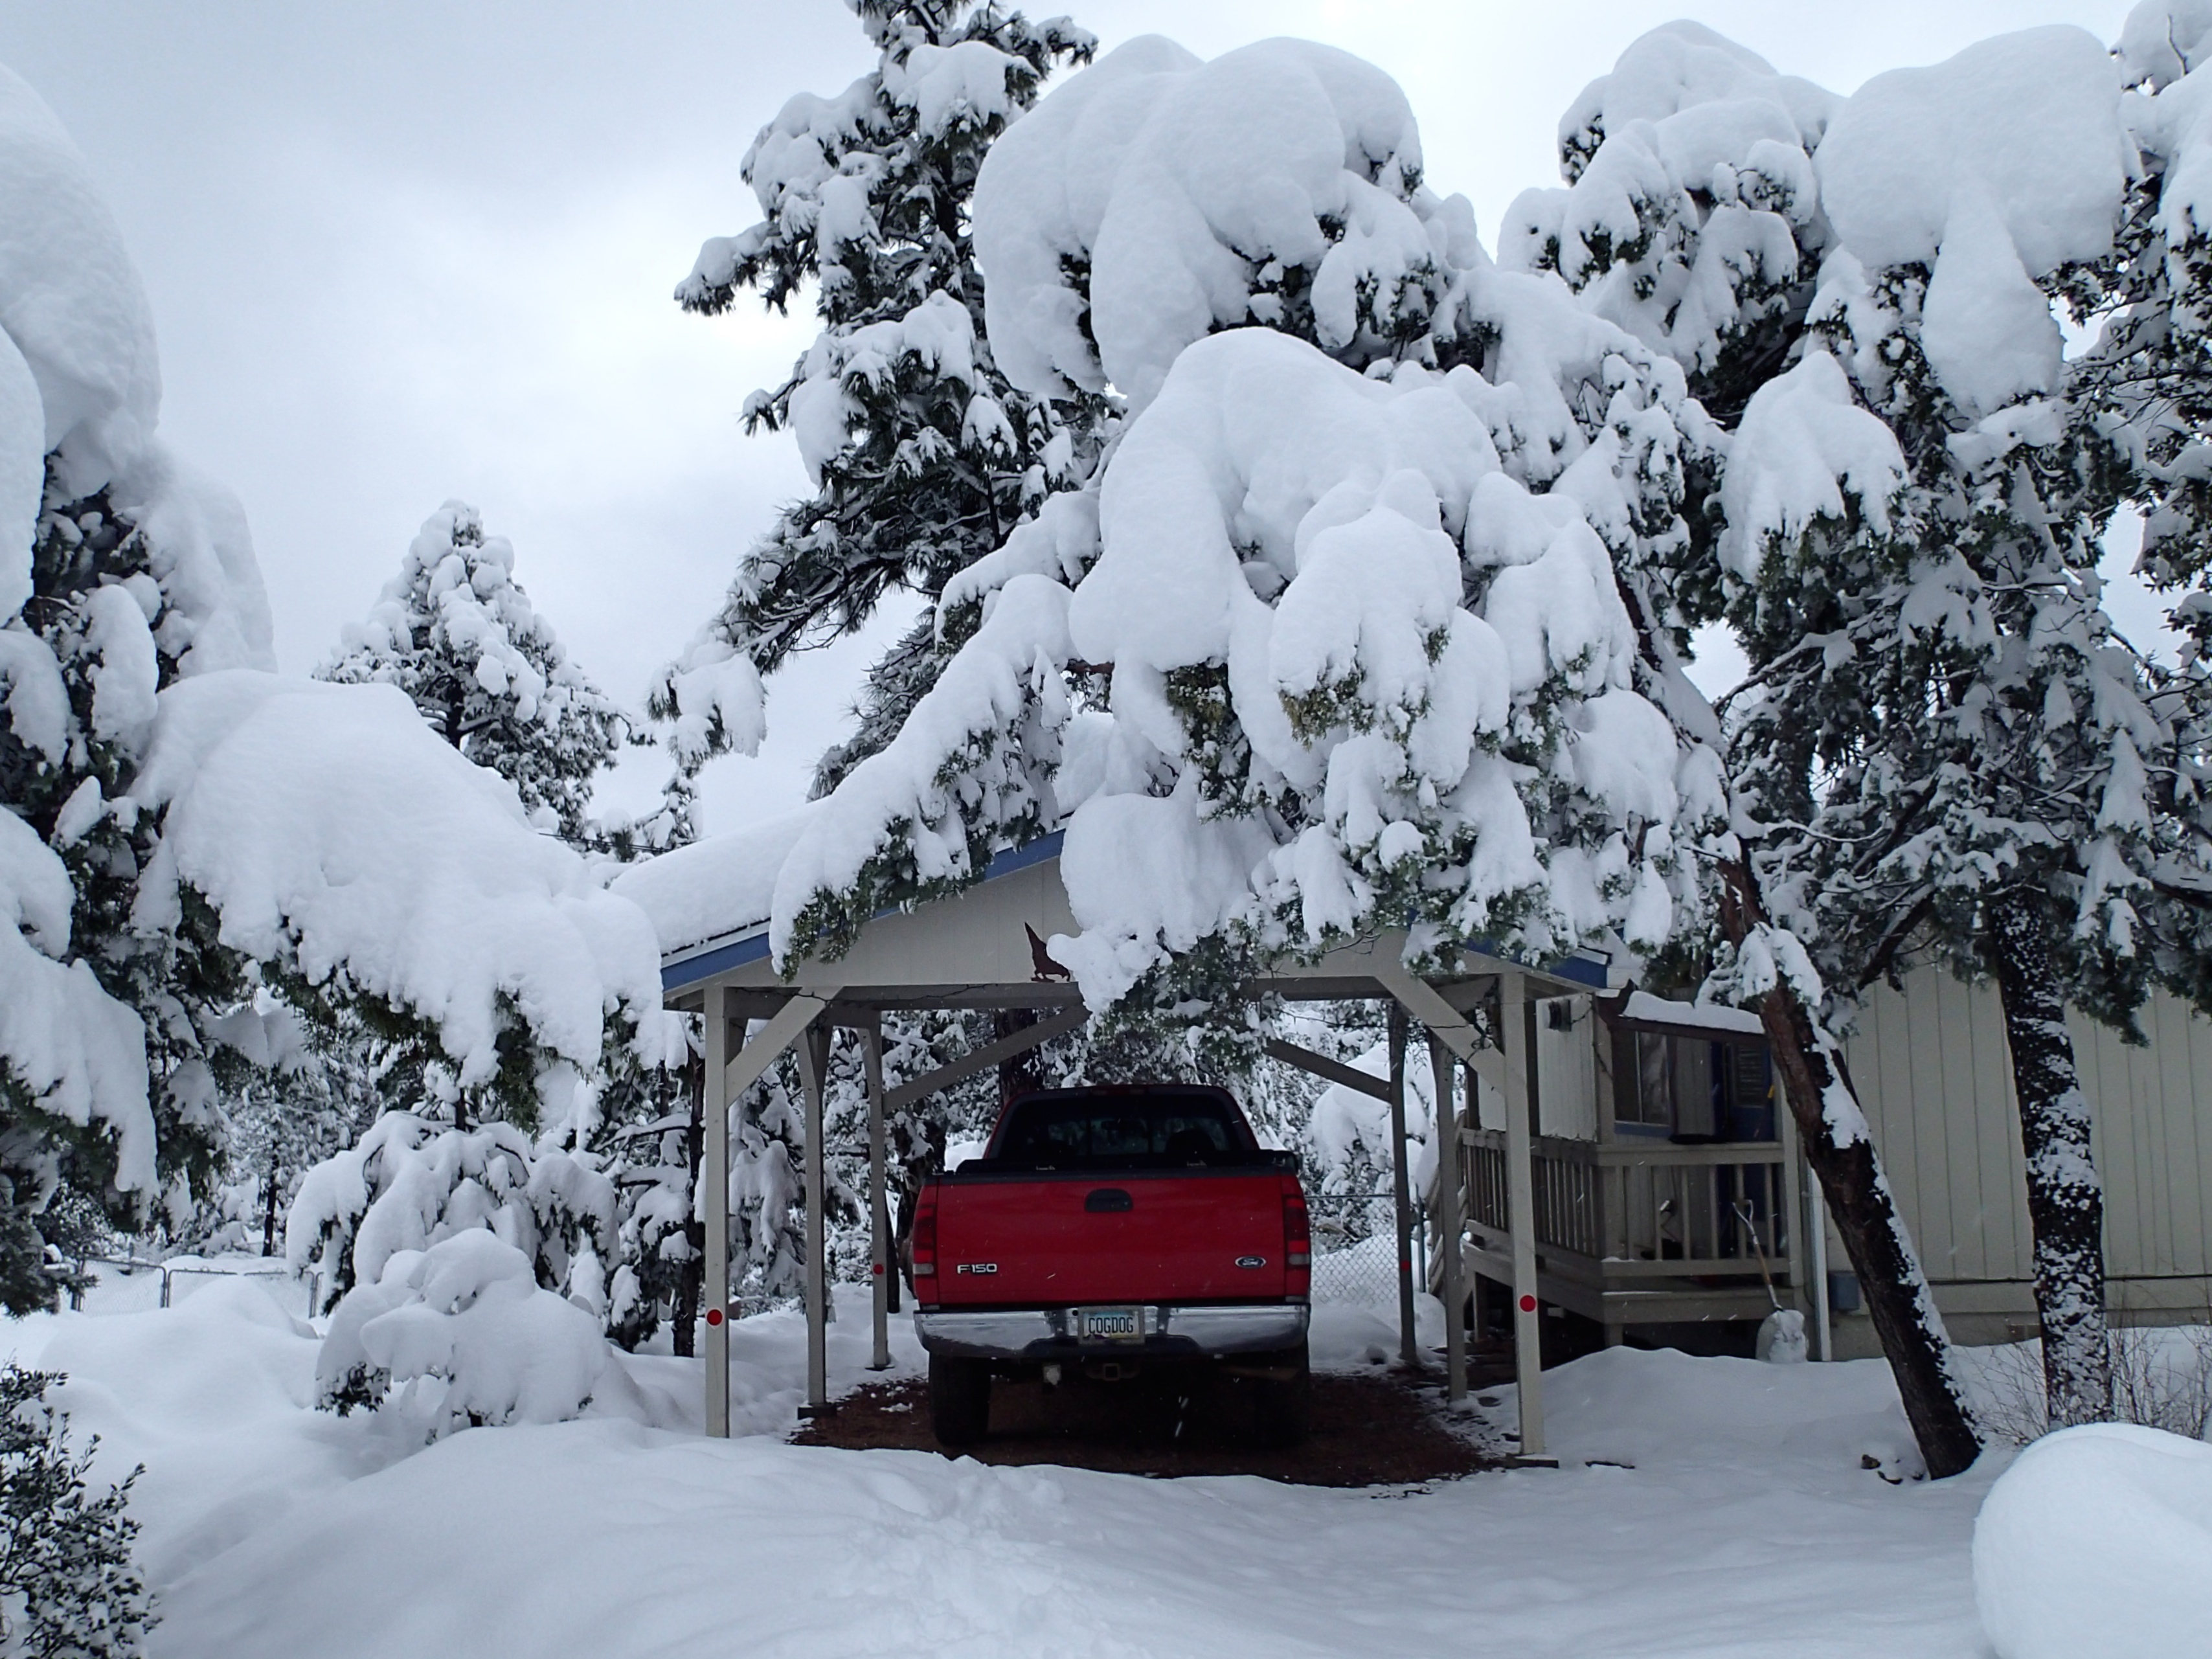
snow, winter, weather, season, blizzard, freezing, geological phenomenon, winter storm